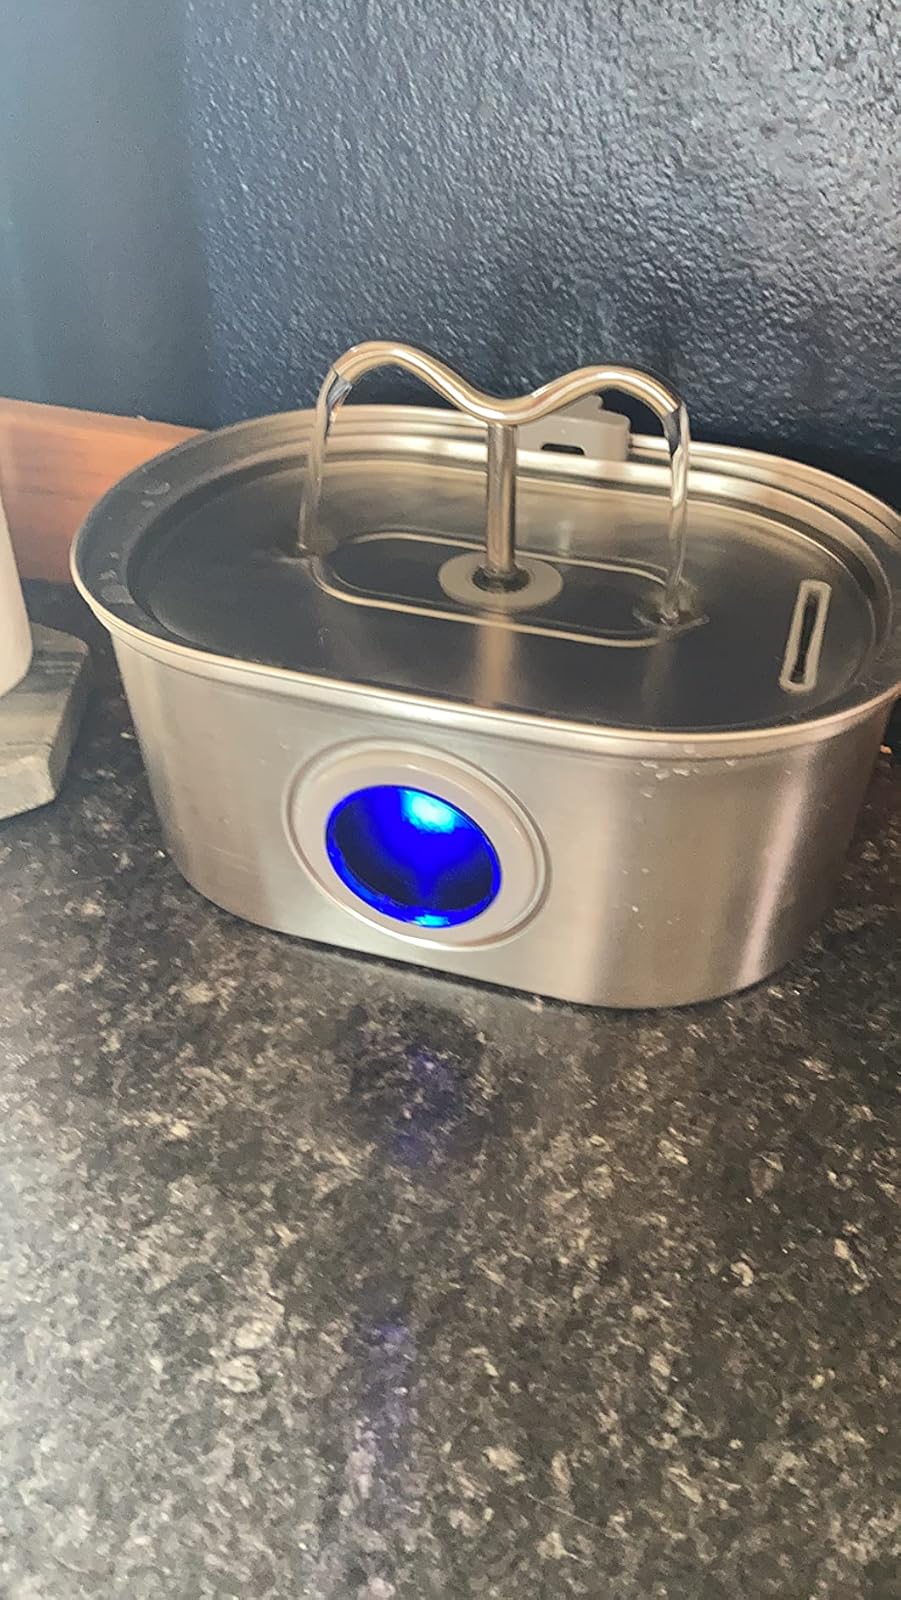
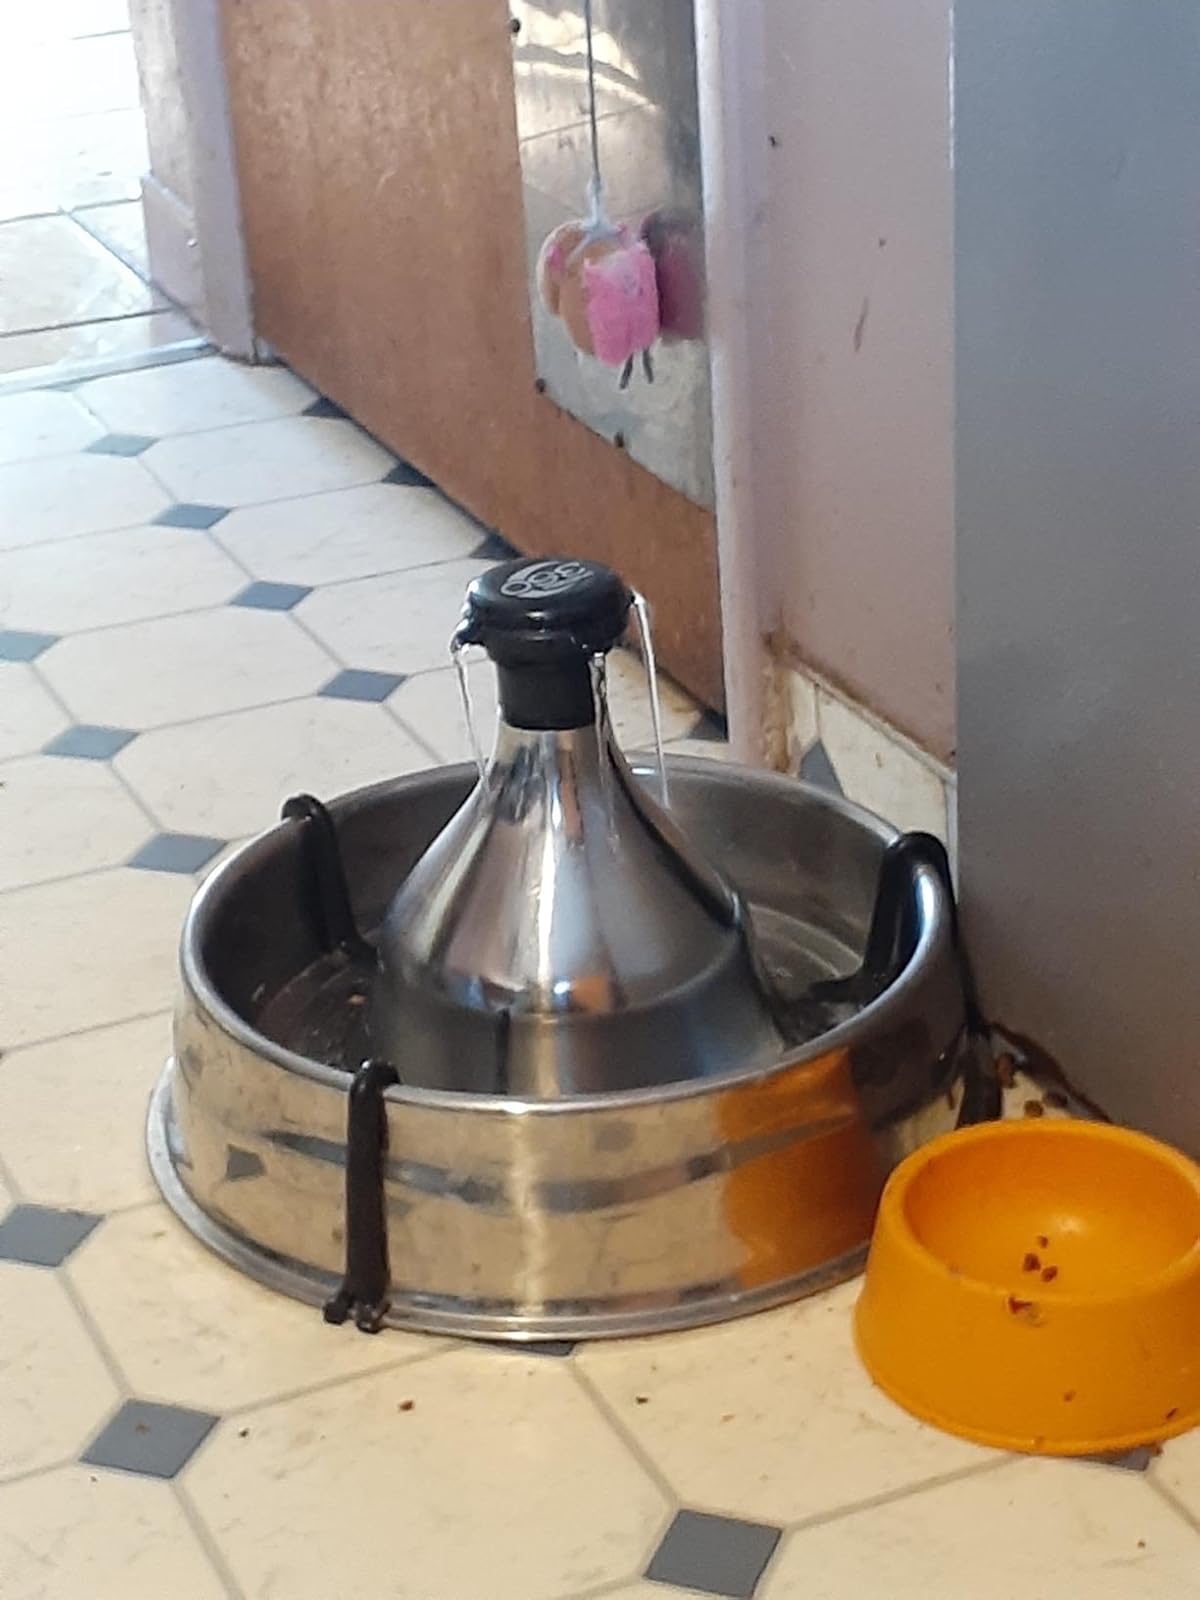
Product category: items_bowl
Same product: no